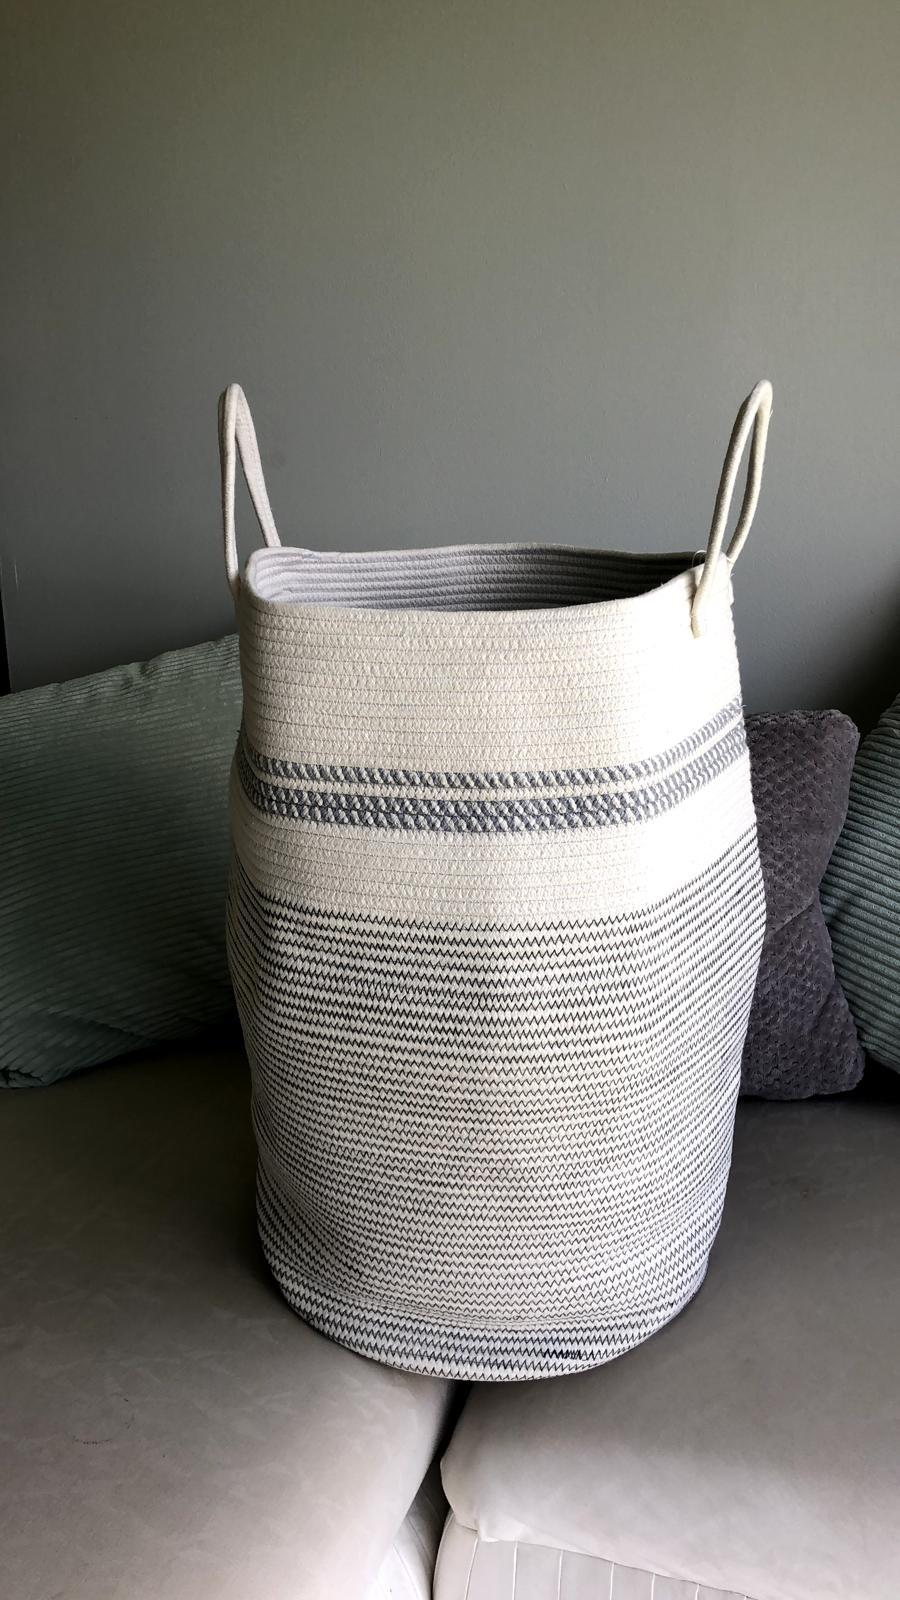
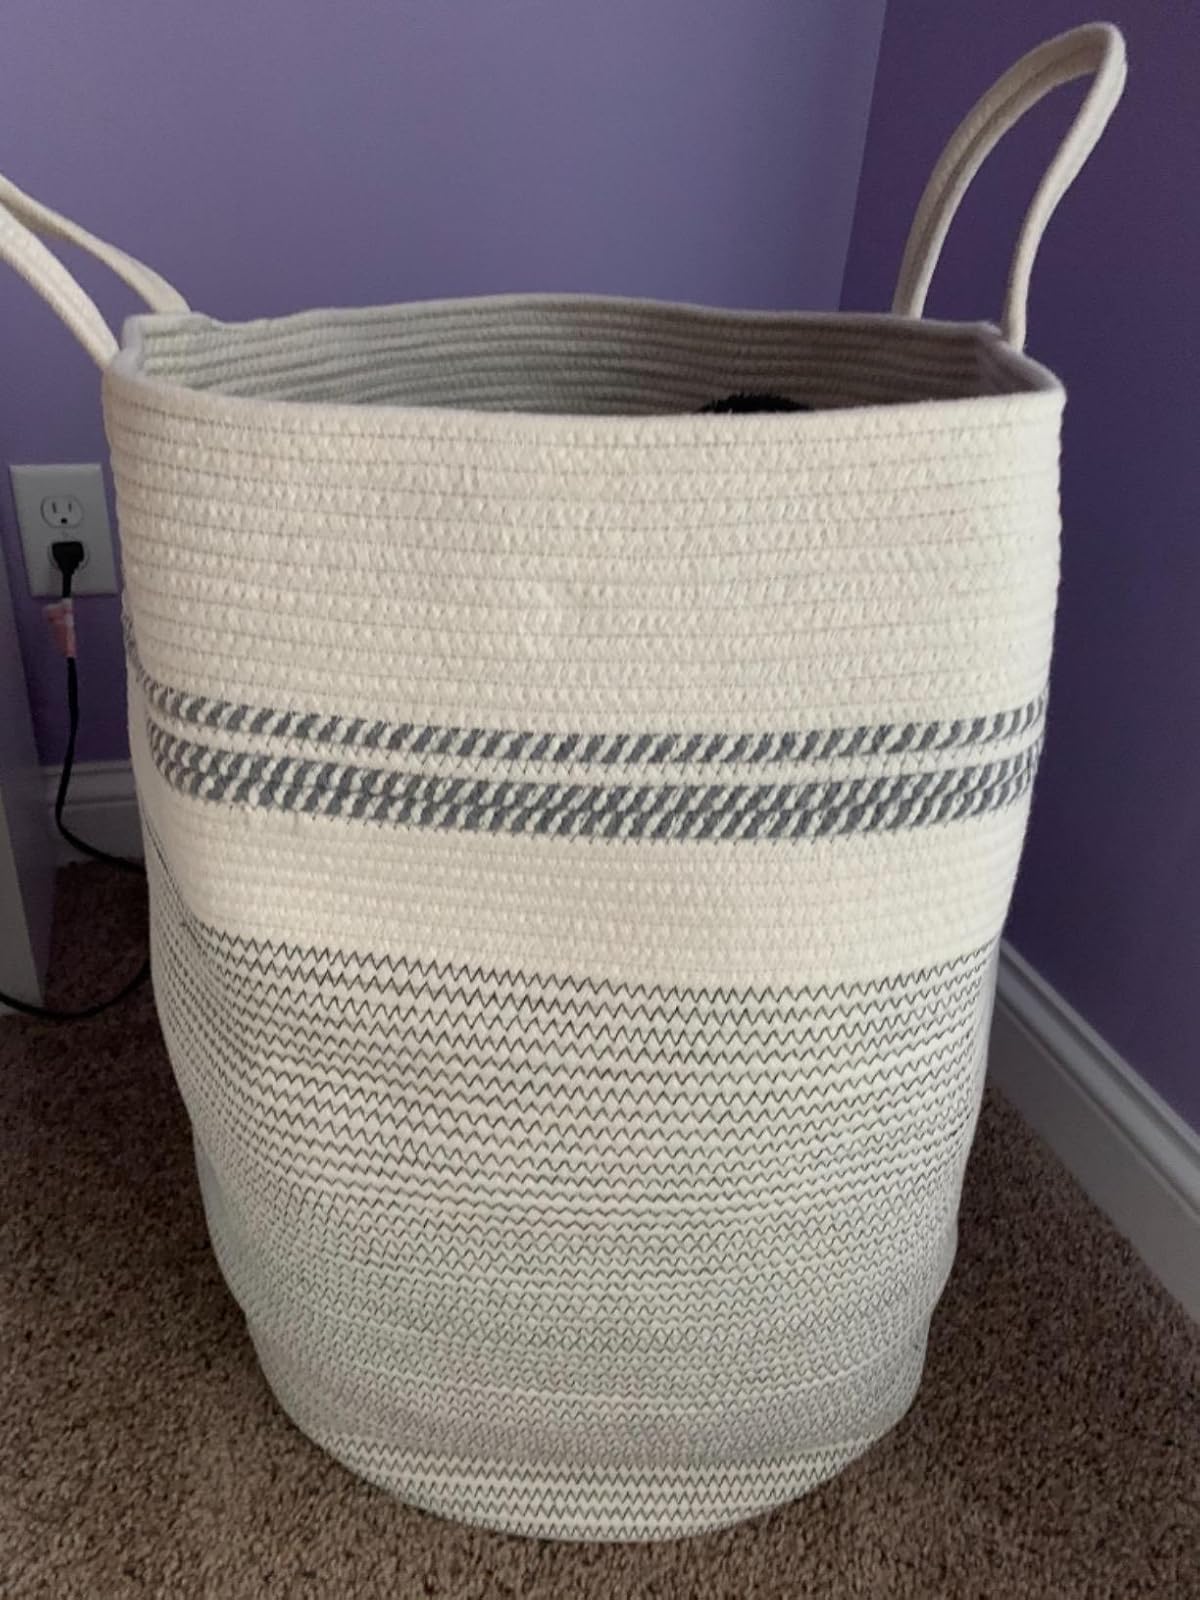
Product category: items_hamper
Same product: yes